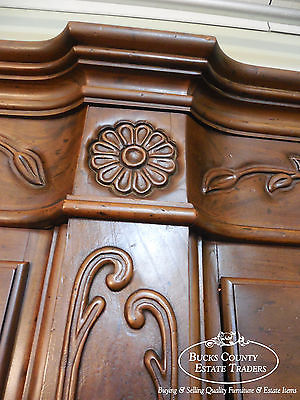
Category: cabinet